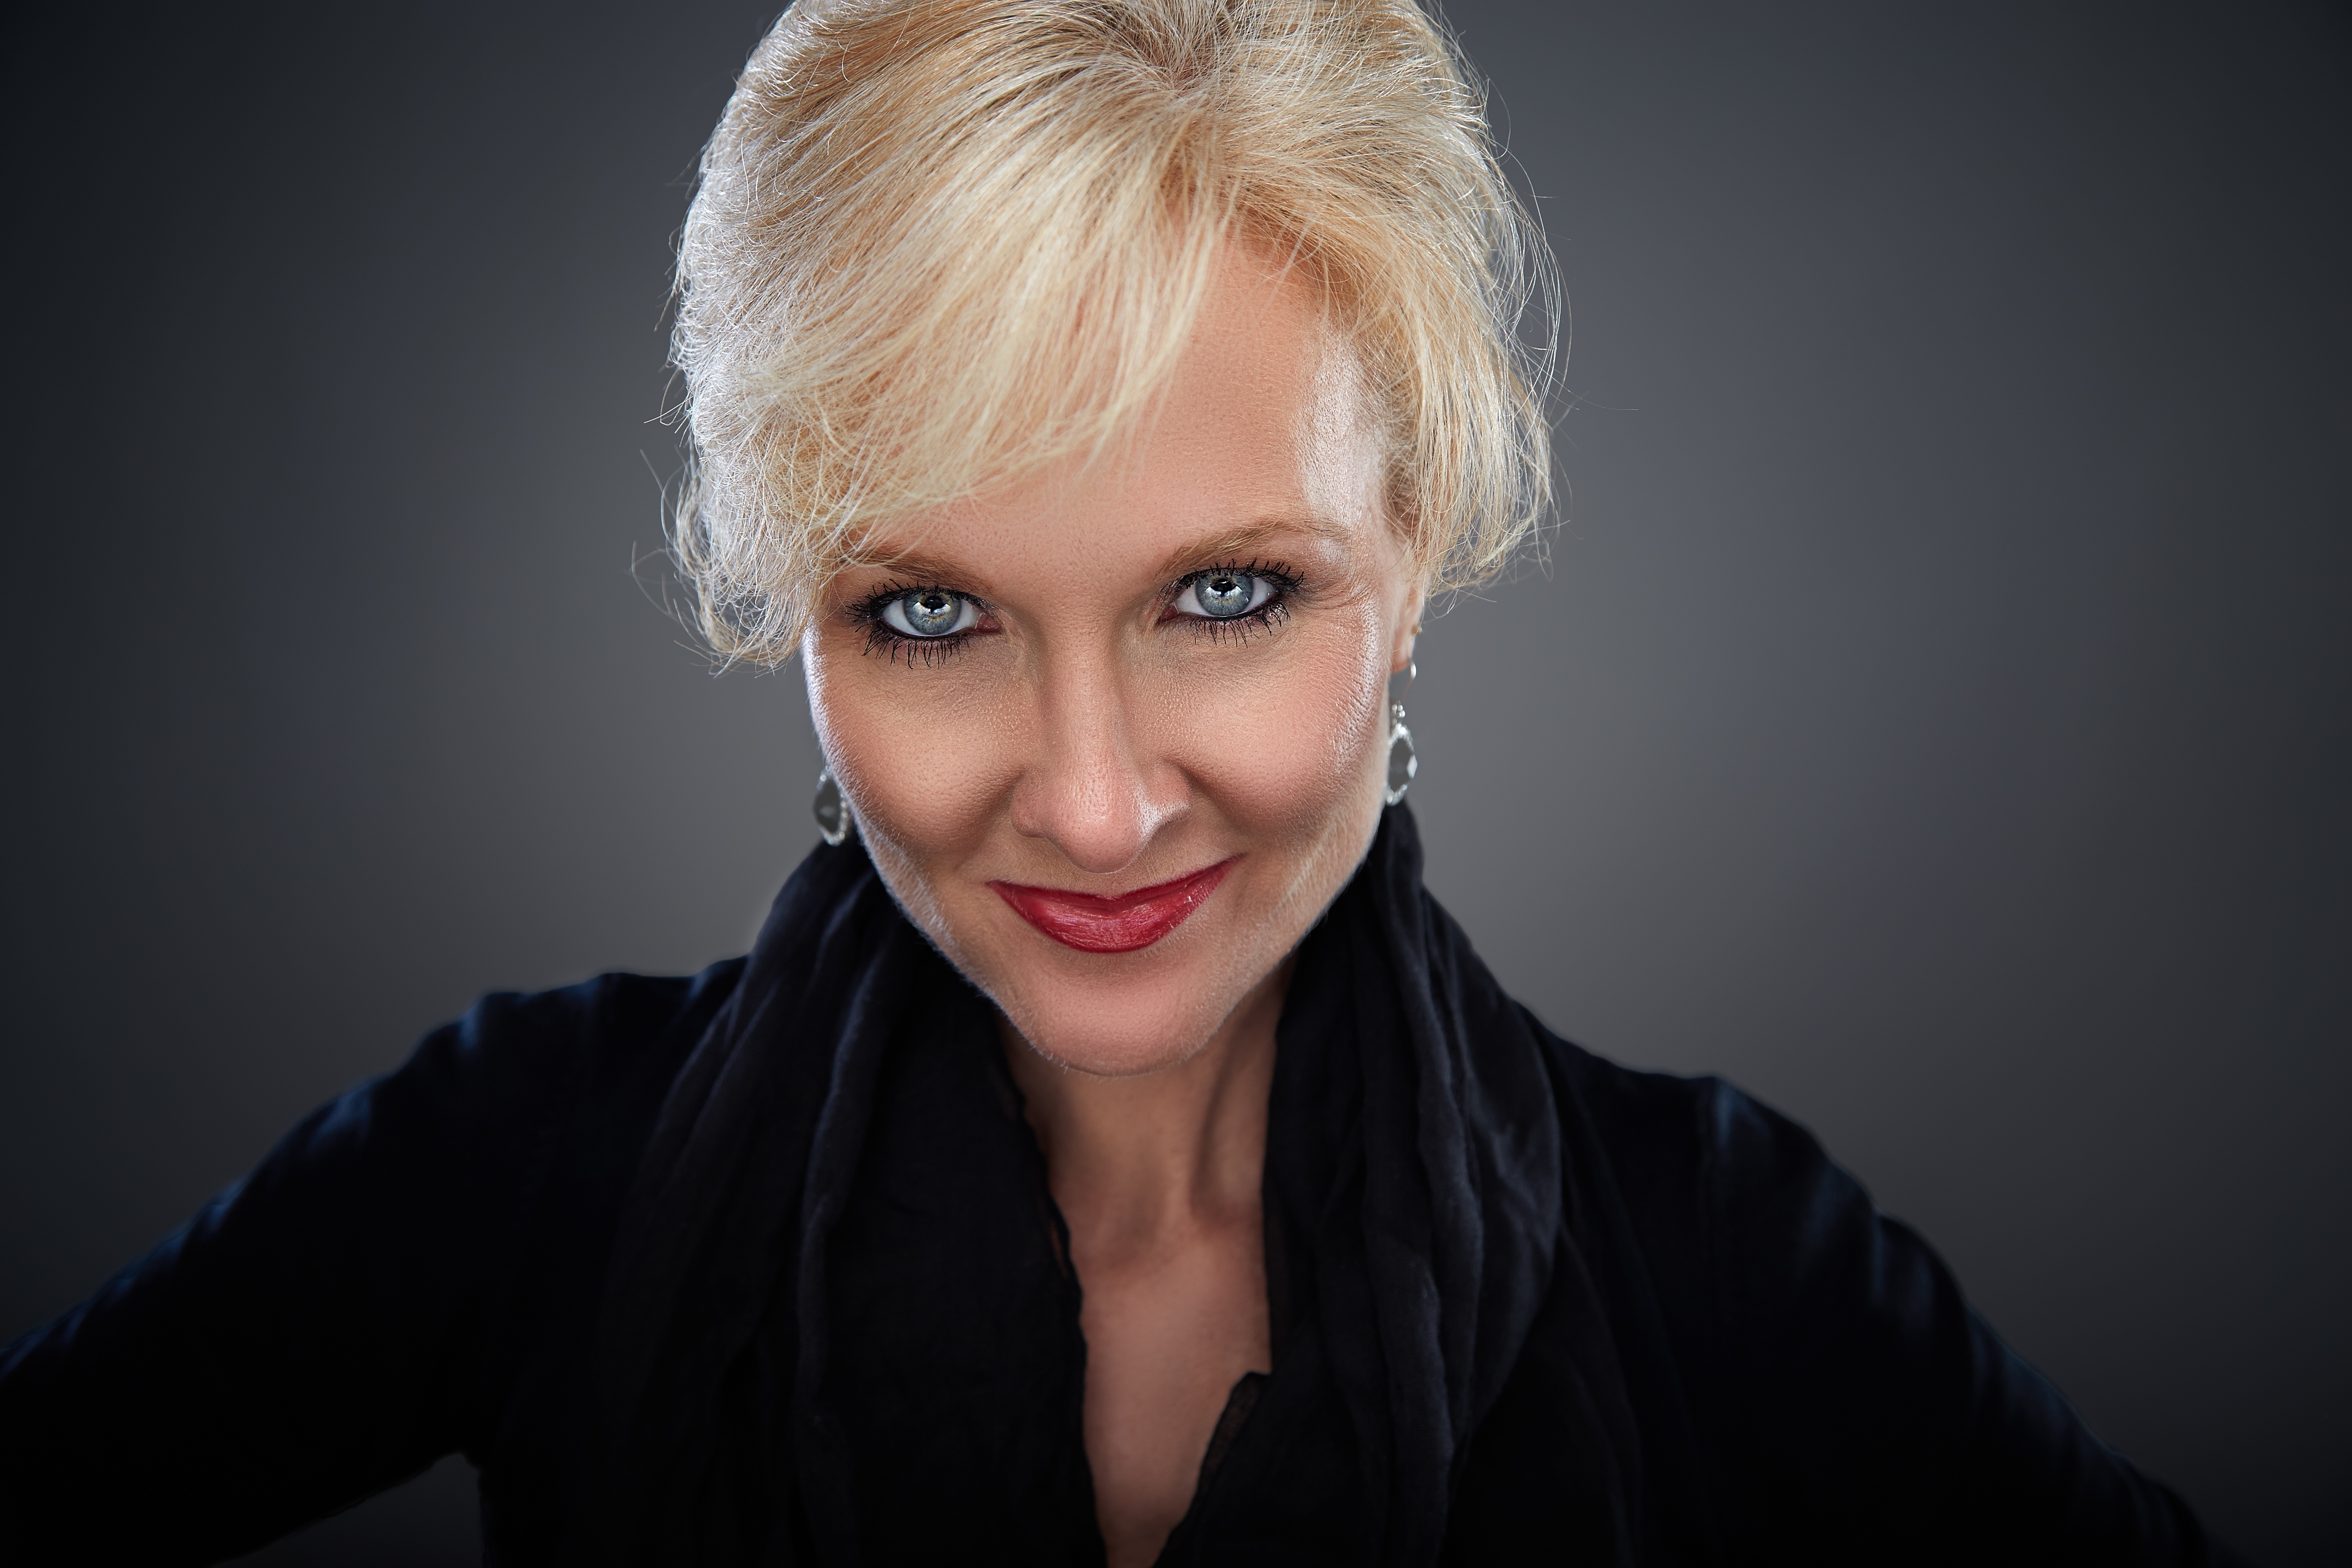
Gender: women